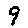
Label: 9